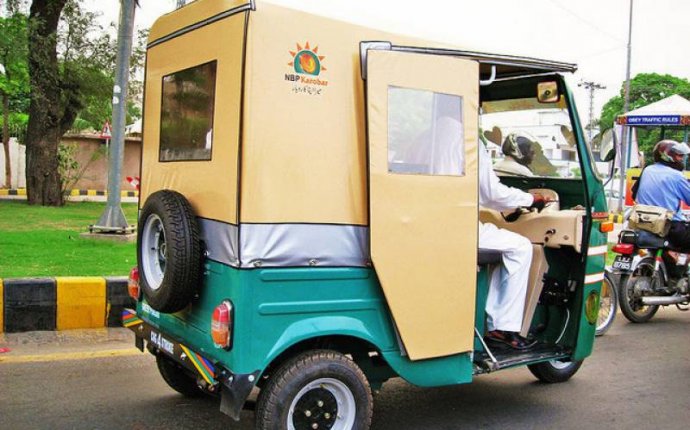
Vehicle type: Auto Rickshaws